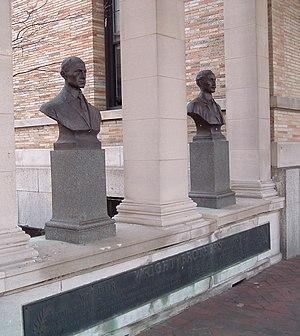
Paul Fjelde, né le 12 août 1892 et mort le 3 mai 1984, est un sculpteur américain.